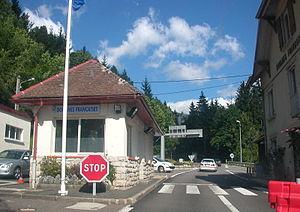
Douane franco-suisse à Jougne en venant de Vallorbe
La frontière entre la France et la Suisse s'étend sur 572 kilomètres de longueur, à l'est de la France et à l'ouest de la Suisse.